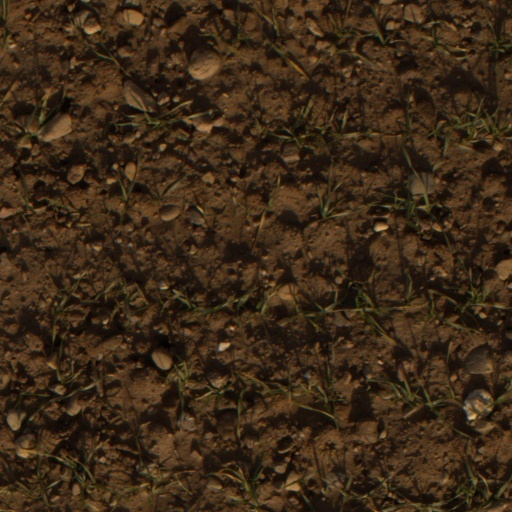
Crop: wheat